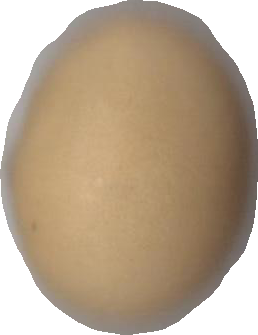
Variety: Dega